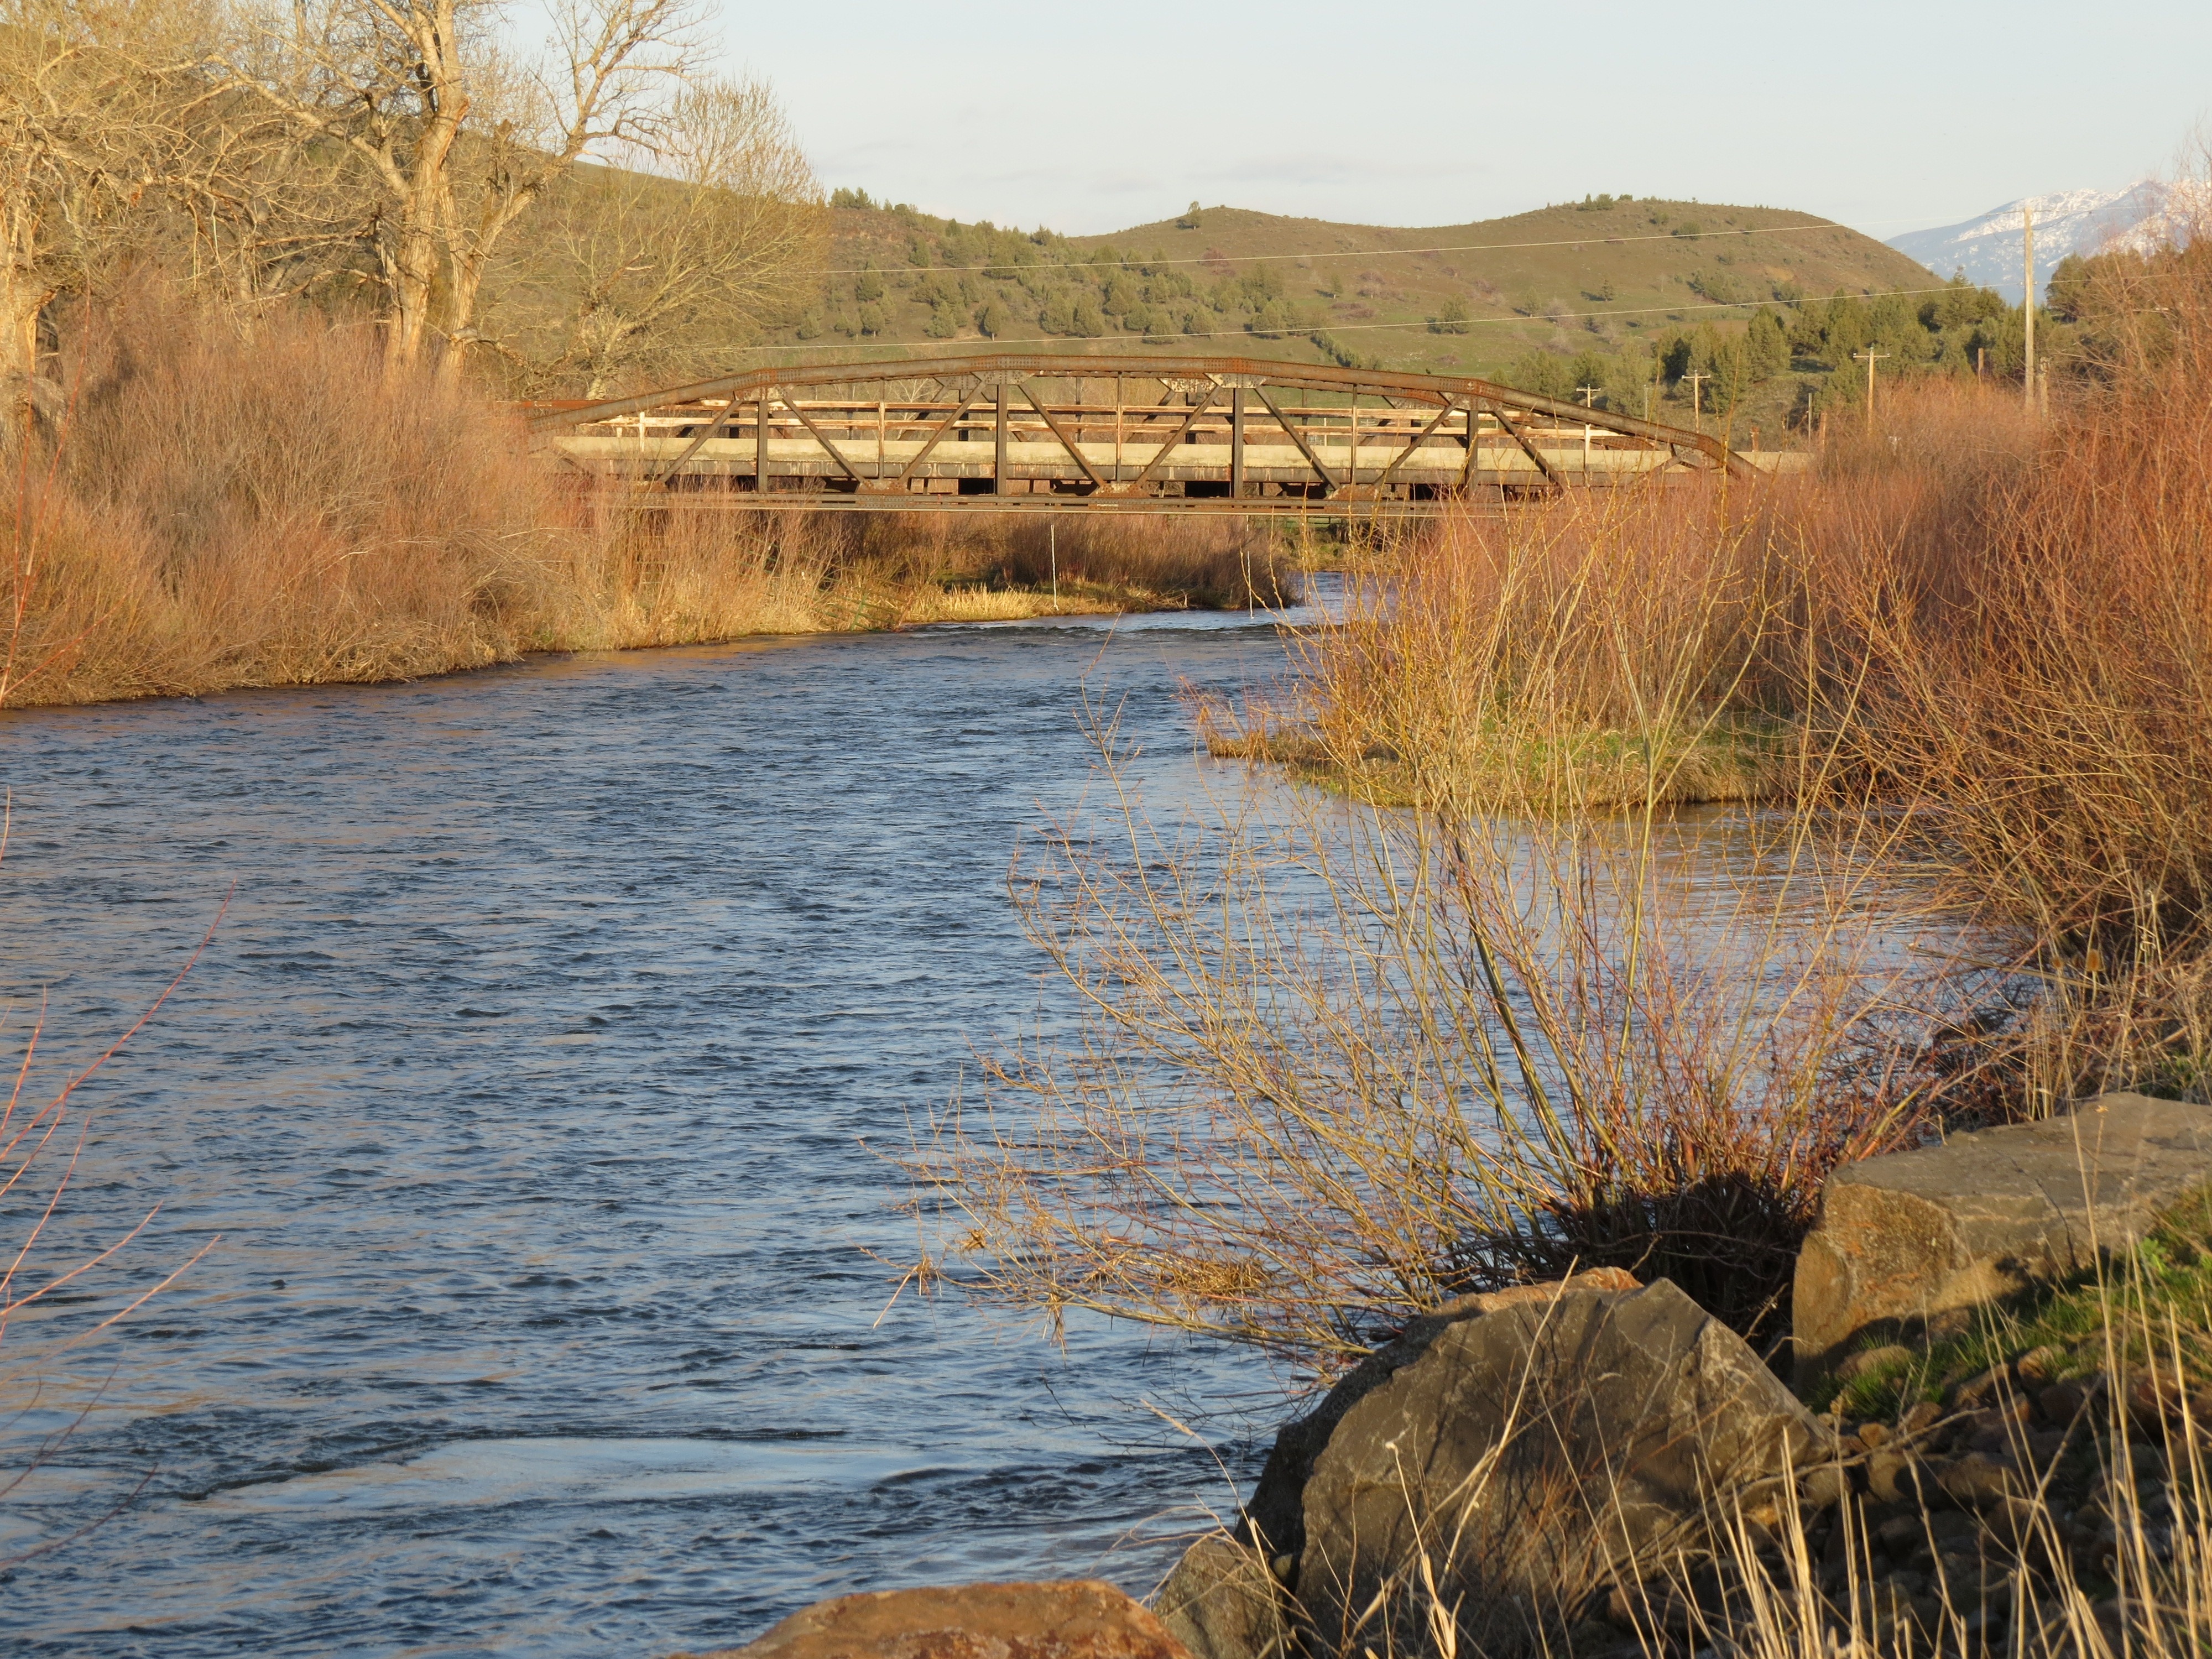
landscape, water, nature, marsh, wilderness, countryside, lake, river, pond, spring, reflection, autumn, reservoir, black, waterway, body of water, eastern, loch, oregon, iron bridge, 1940s, john day, highway 26